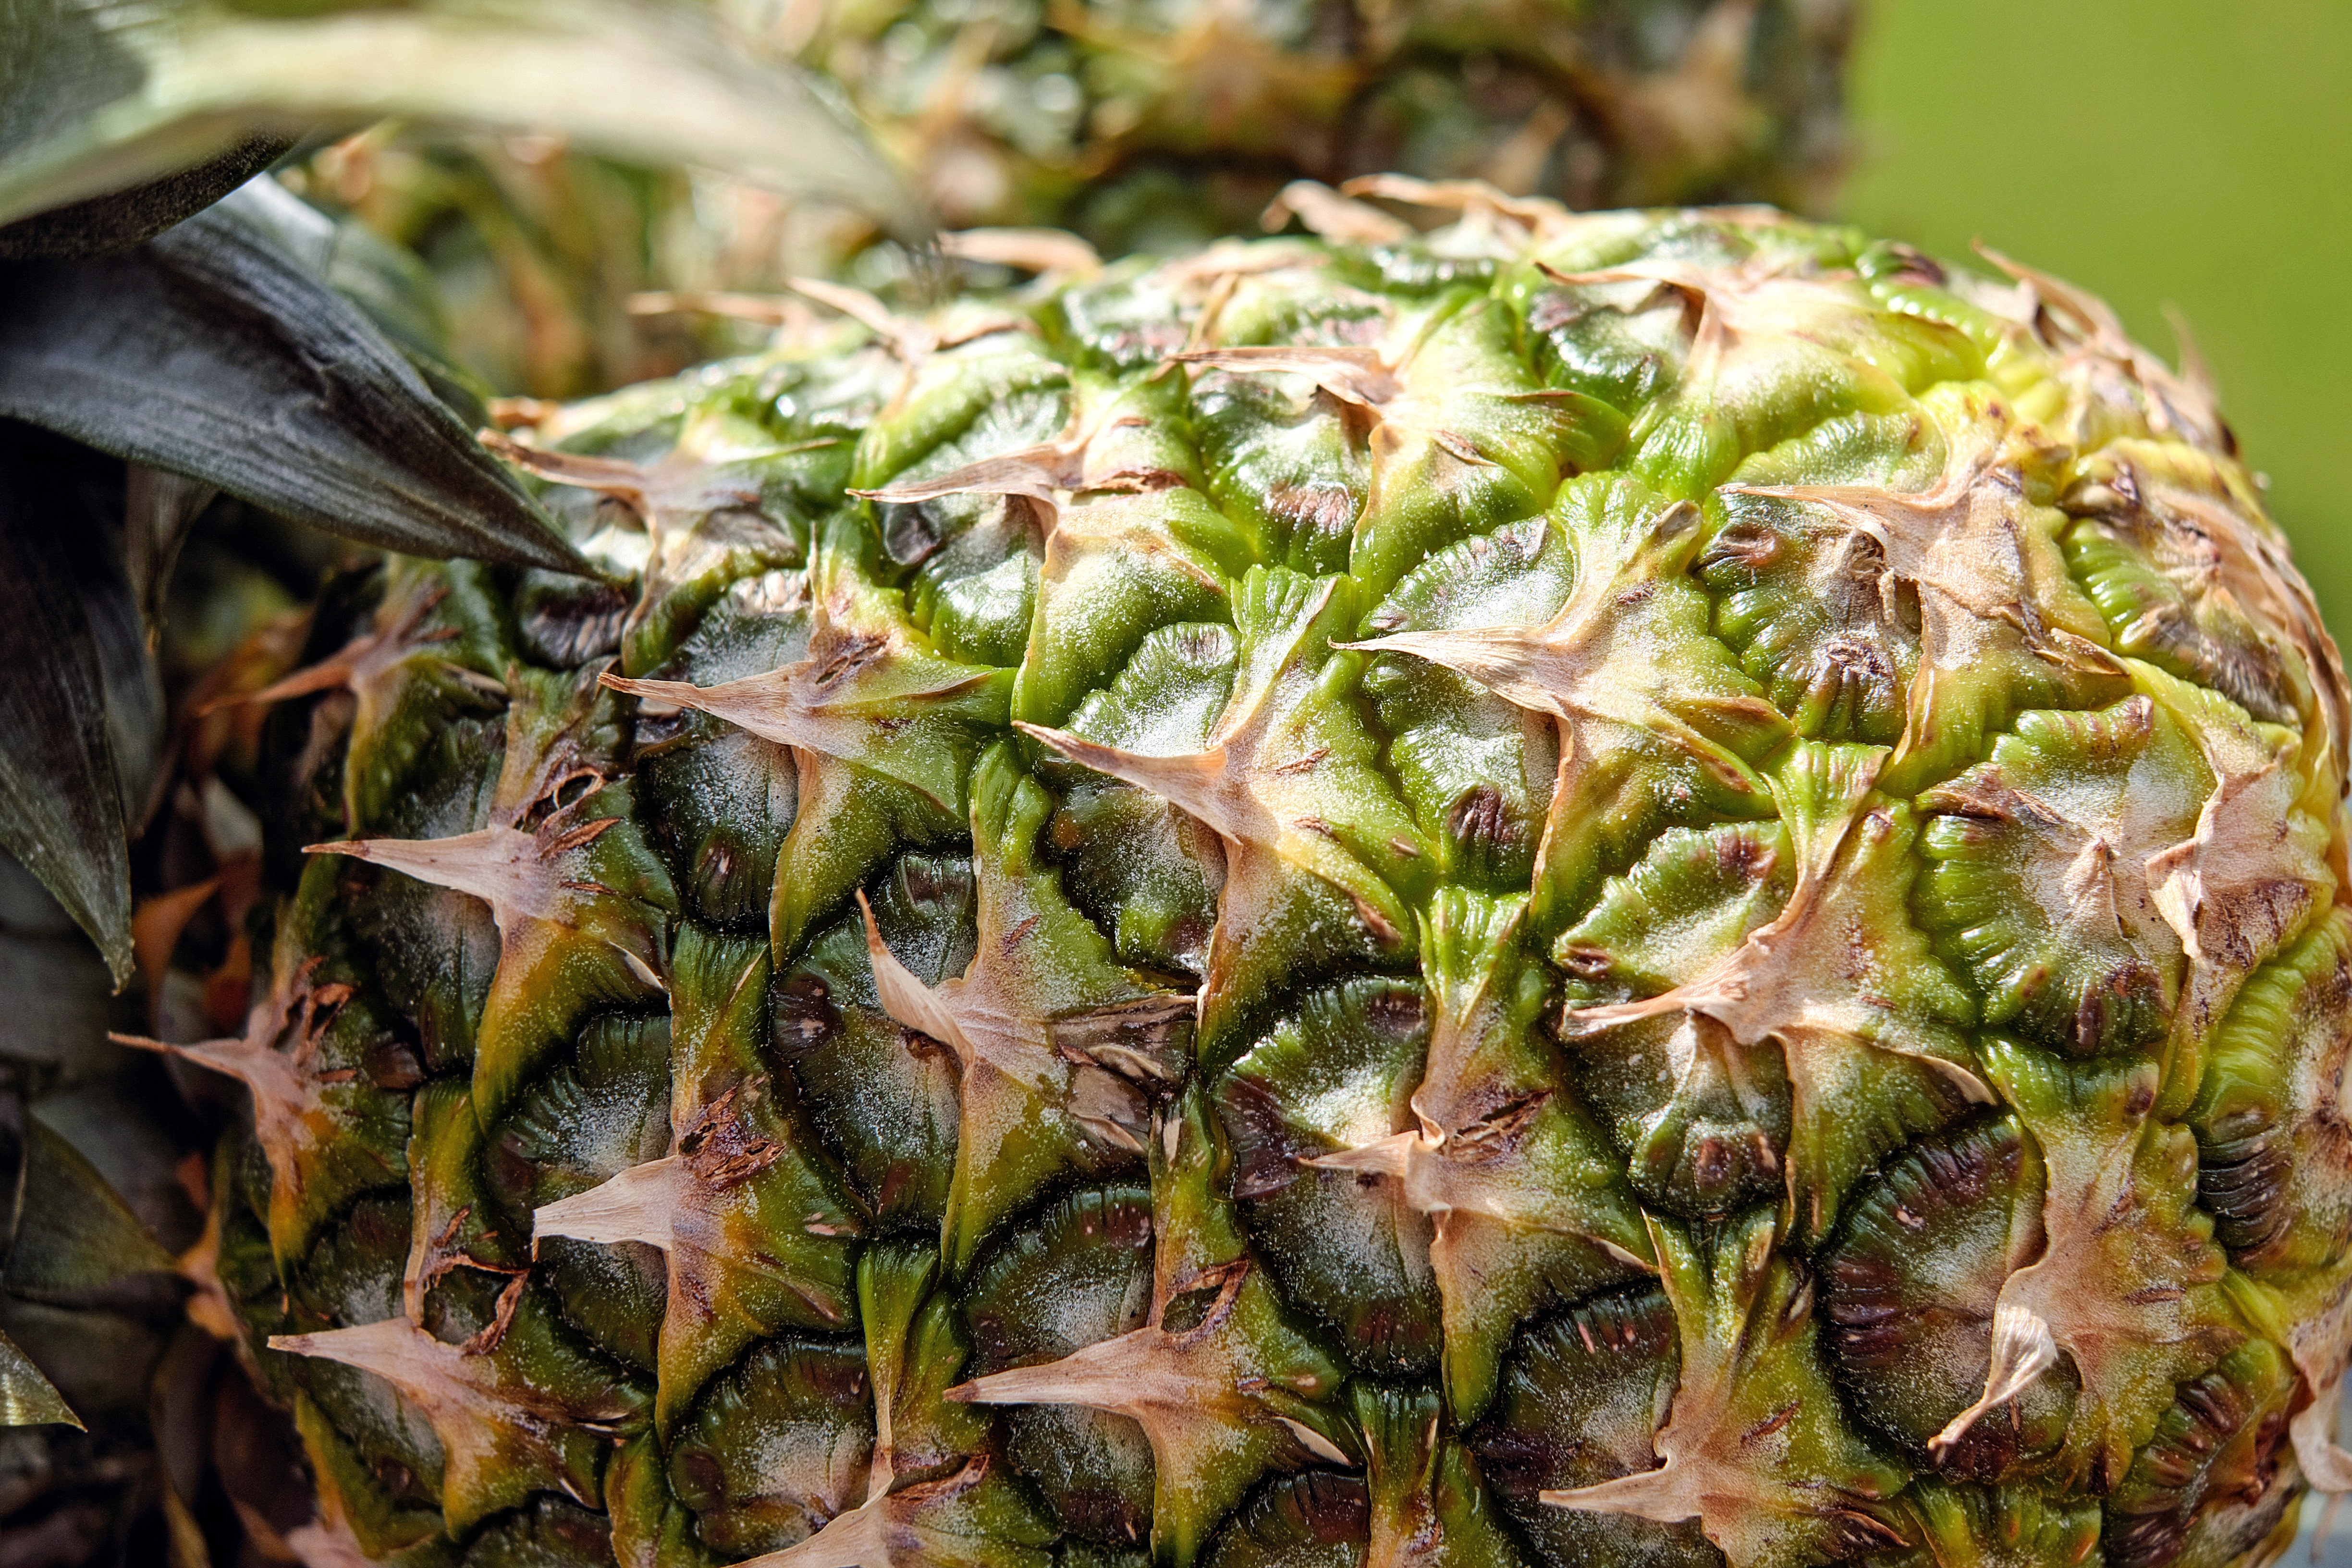
plant, fruit, texture, leaf, flower, pattern, food, green, produce, tropical, brown, botany, flora, pineapple, macro photography, flowering plant, land plant